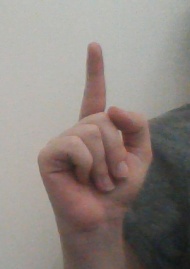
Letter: bb